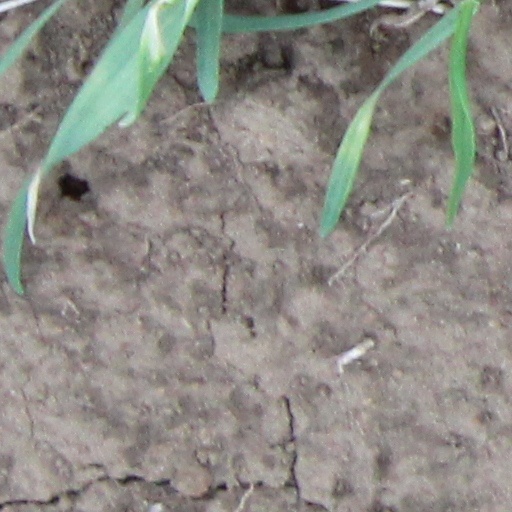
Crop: wheat